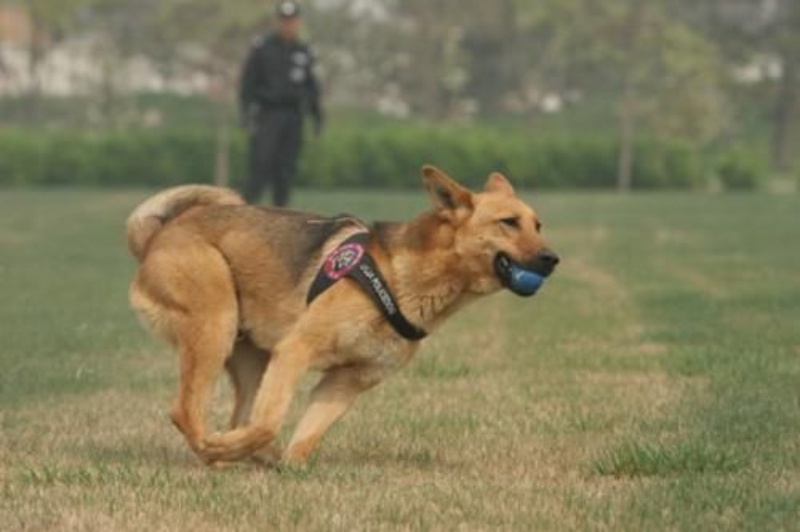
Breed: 258-n000104-Black_sable